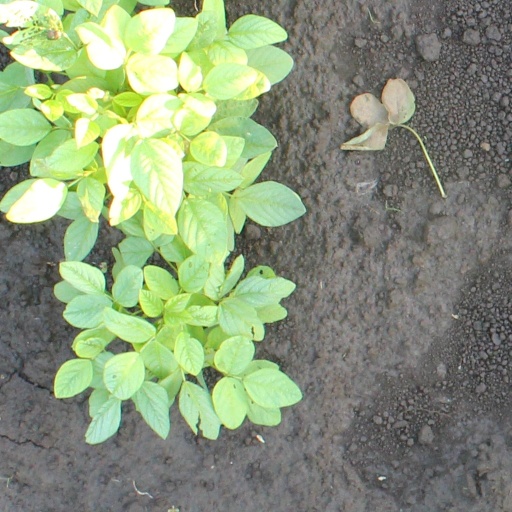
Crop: soybean